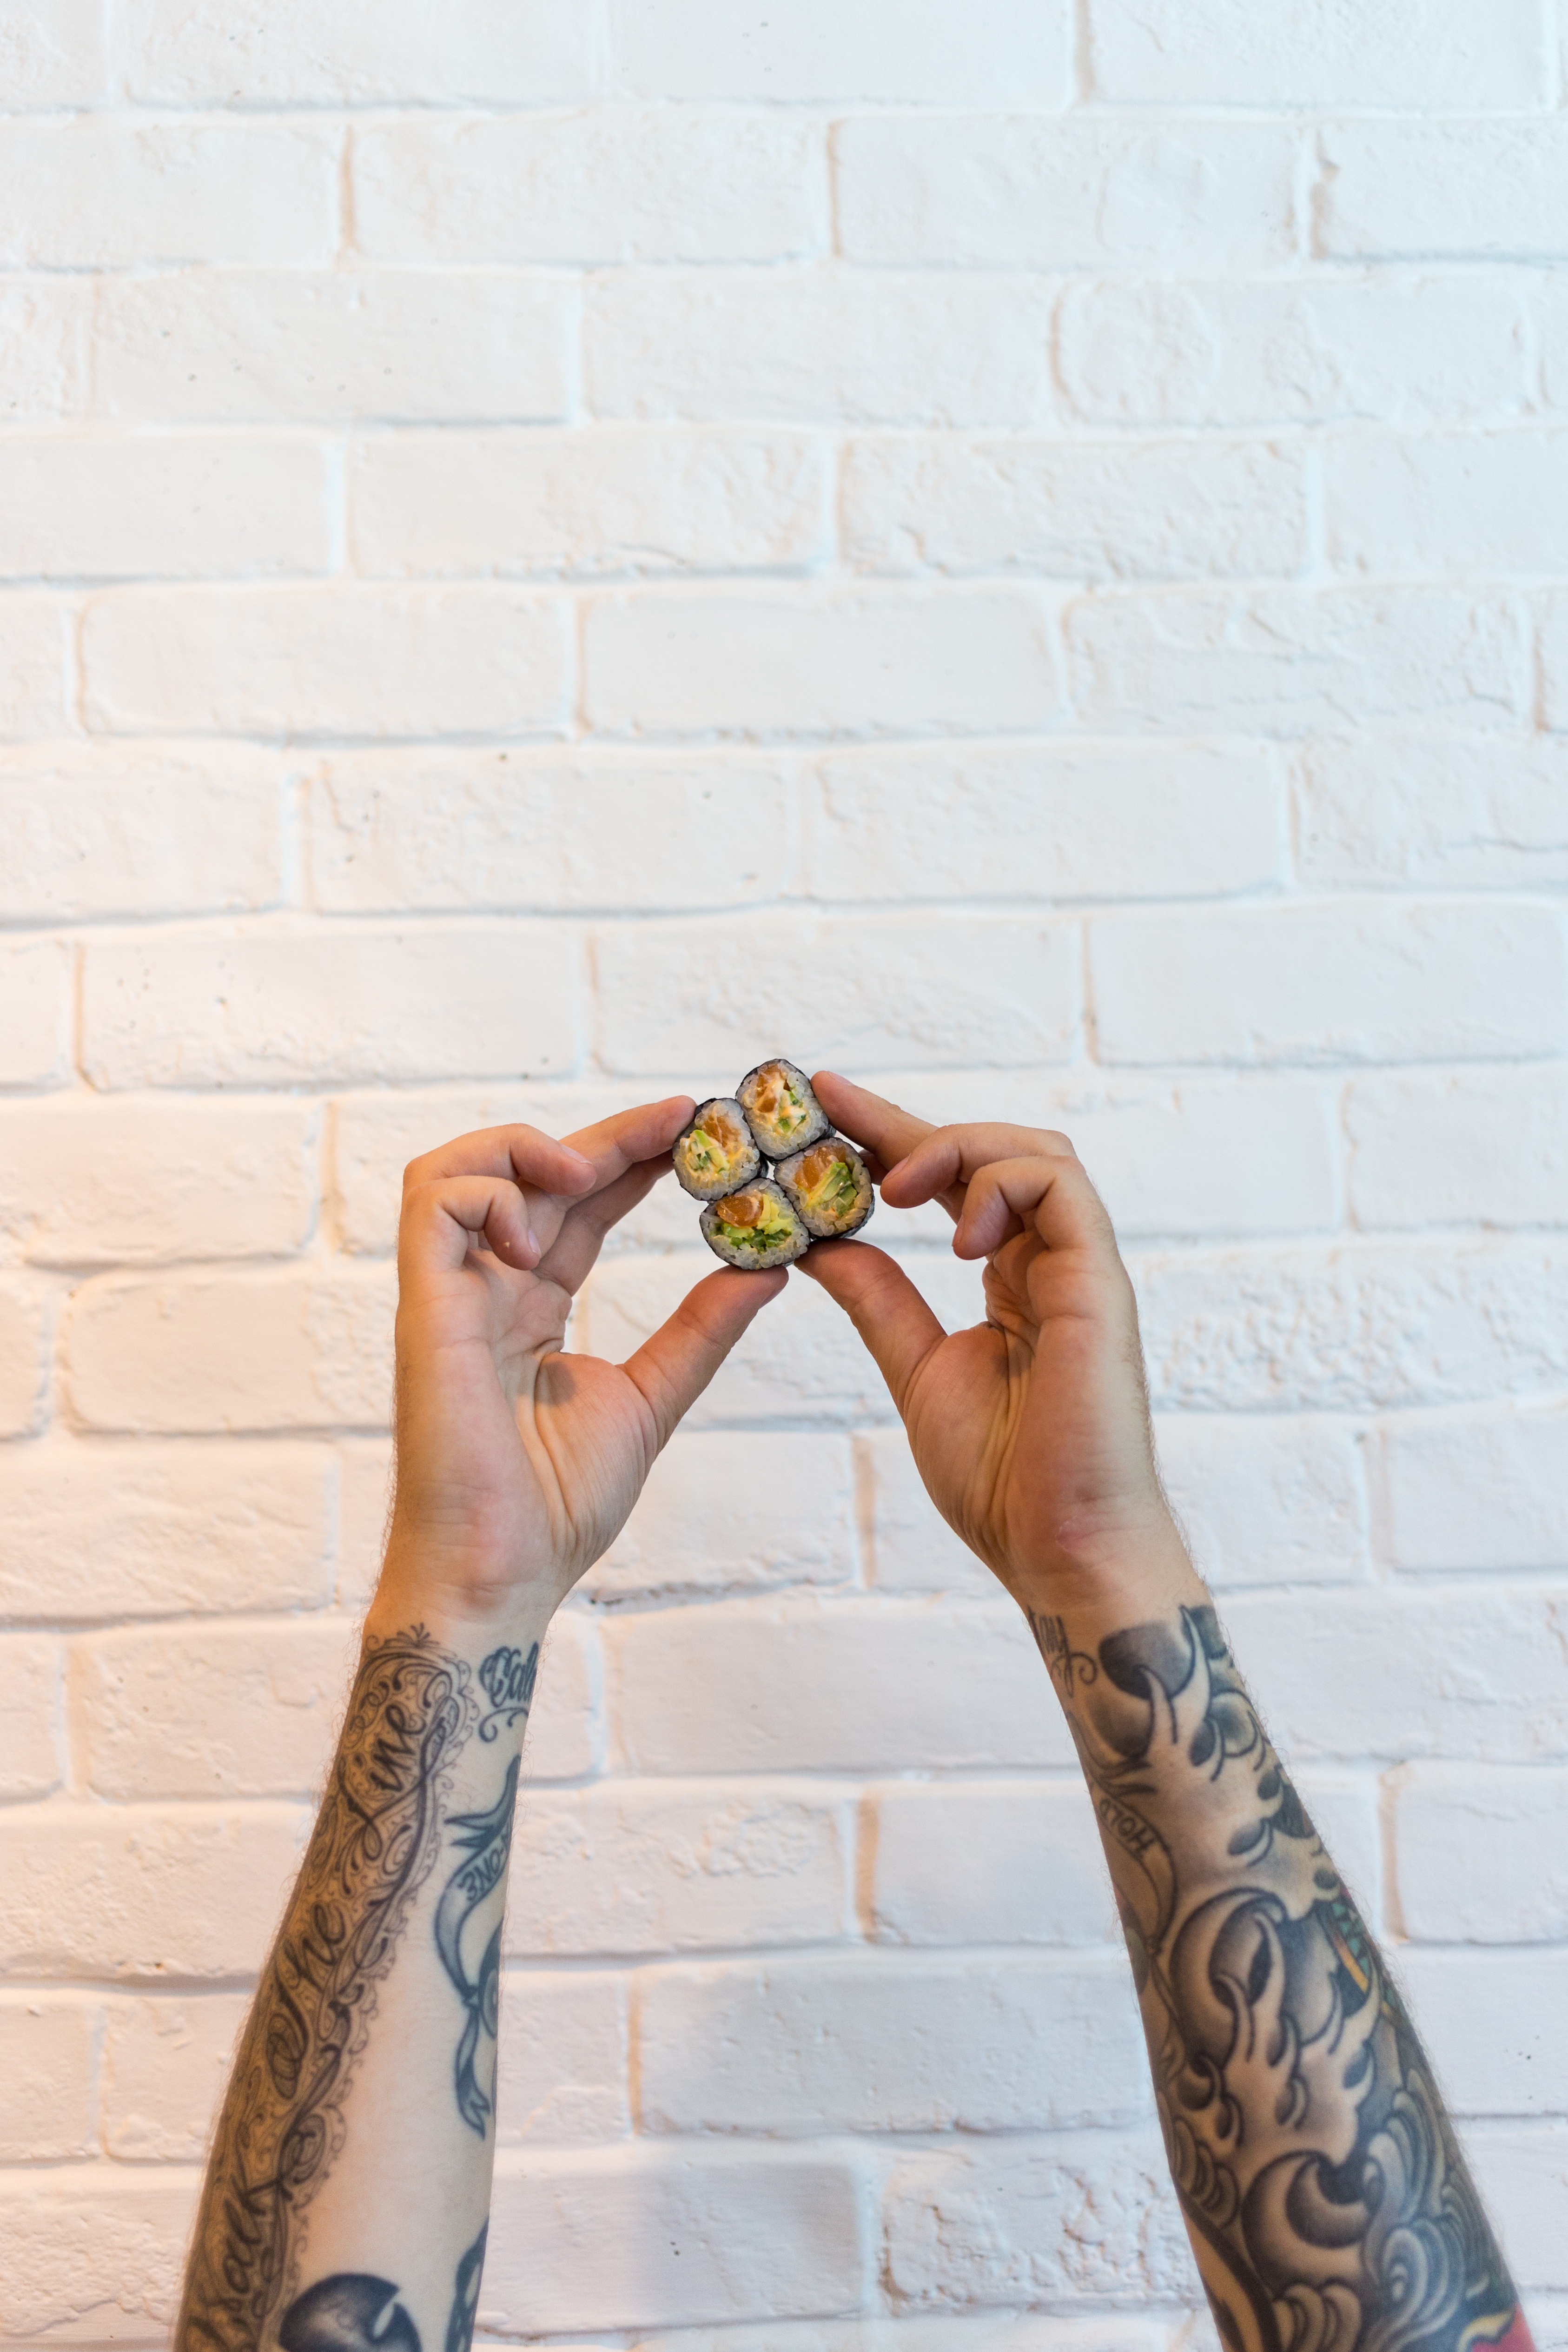
hand, pattern, finger, spring, arm, dress, design, photo shoot